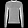
Label: Pullover